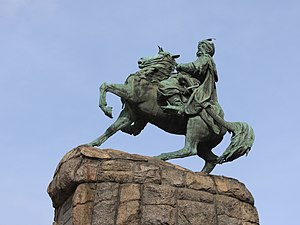
Bogdan Khmelnytskij
Khmelnytskij-mindesmærket foran St. Sofia-katedralen i Kiev
Bogdan Zinovij Mikhajlovitsj Khmelnitskij var en kosakleder, som ledede en opstand mod Polen-Litauen i 1648–1654. Han stod bag Perejaslav-traktaten i 1654, som forenede Rusland og Ukraine.